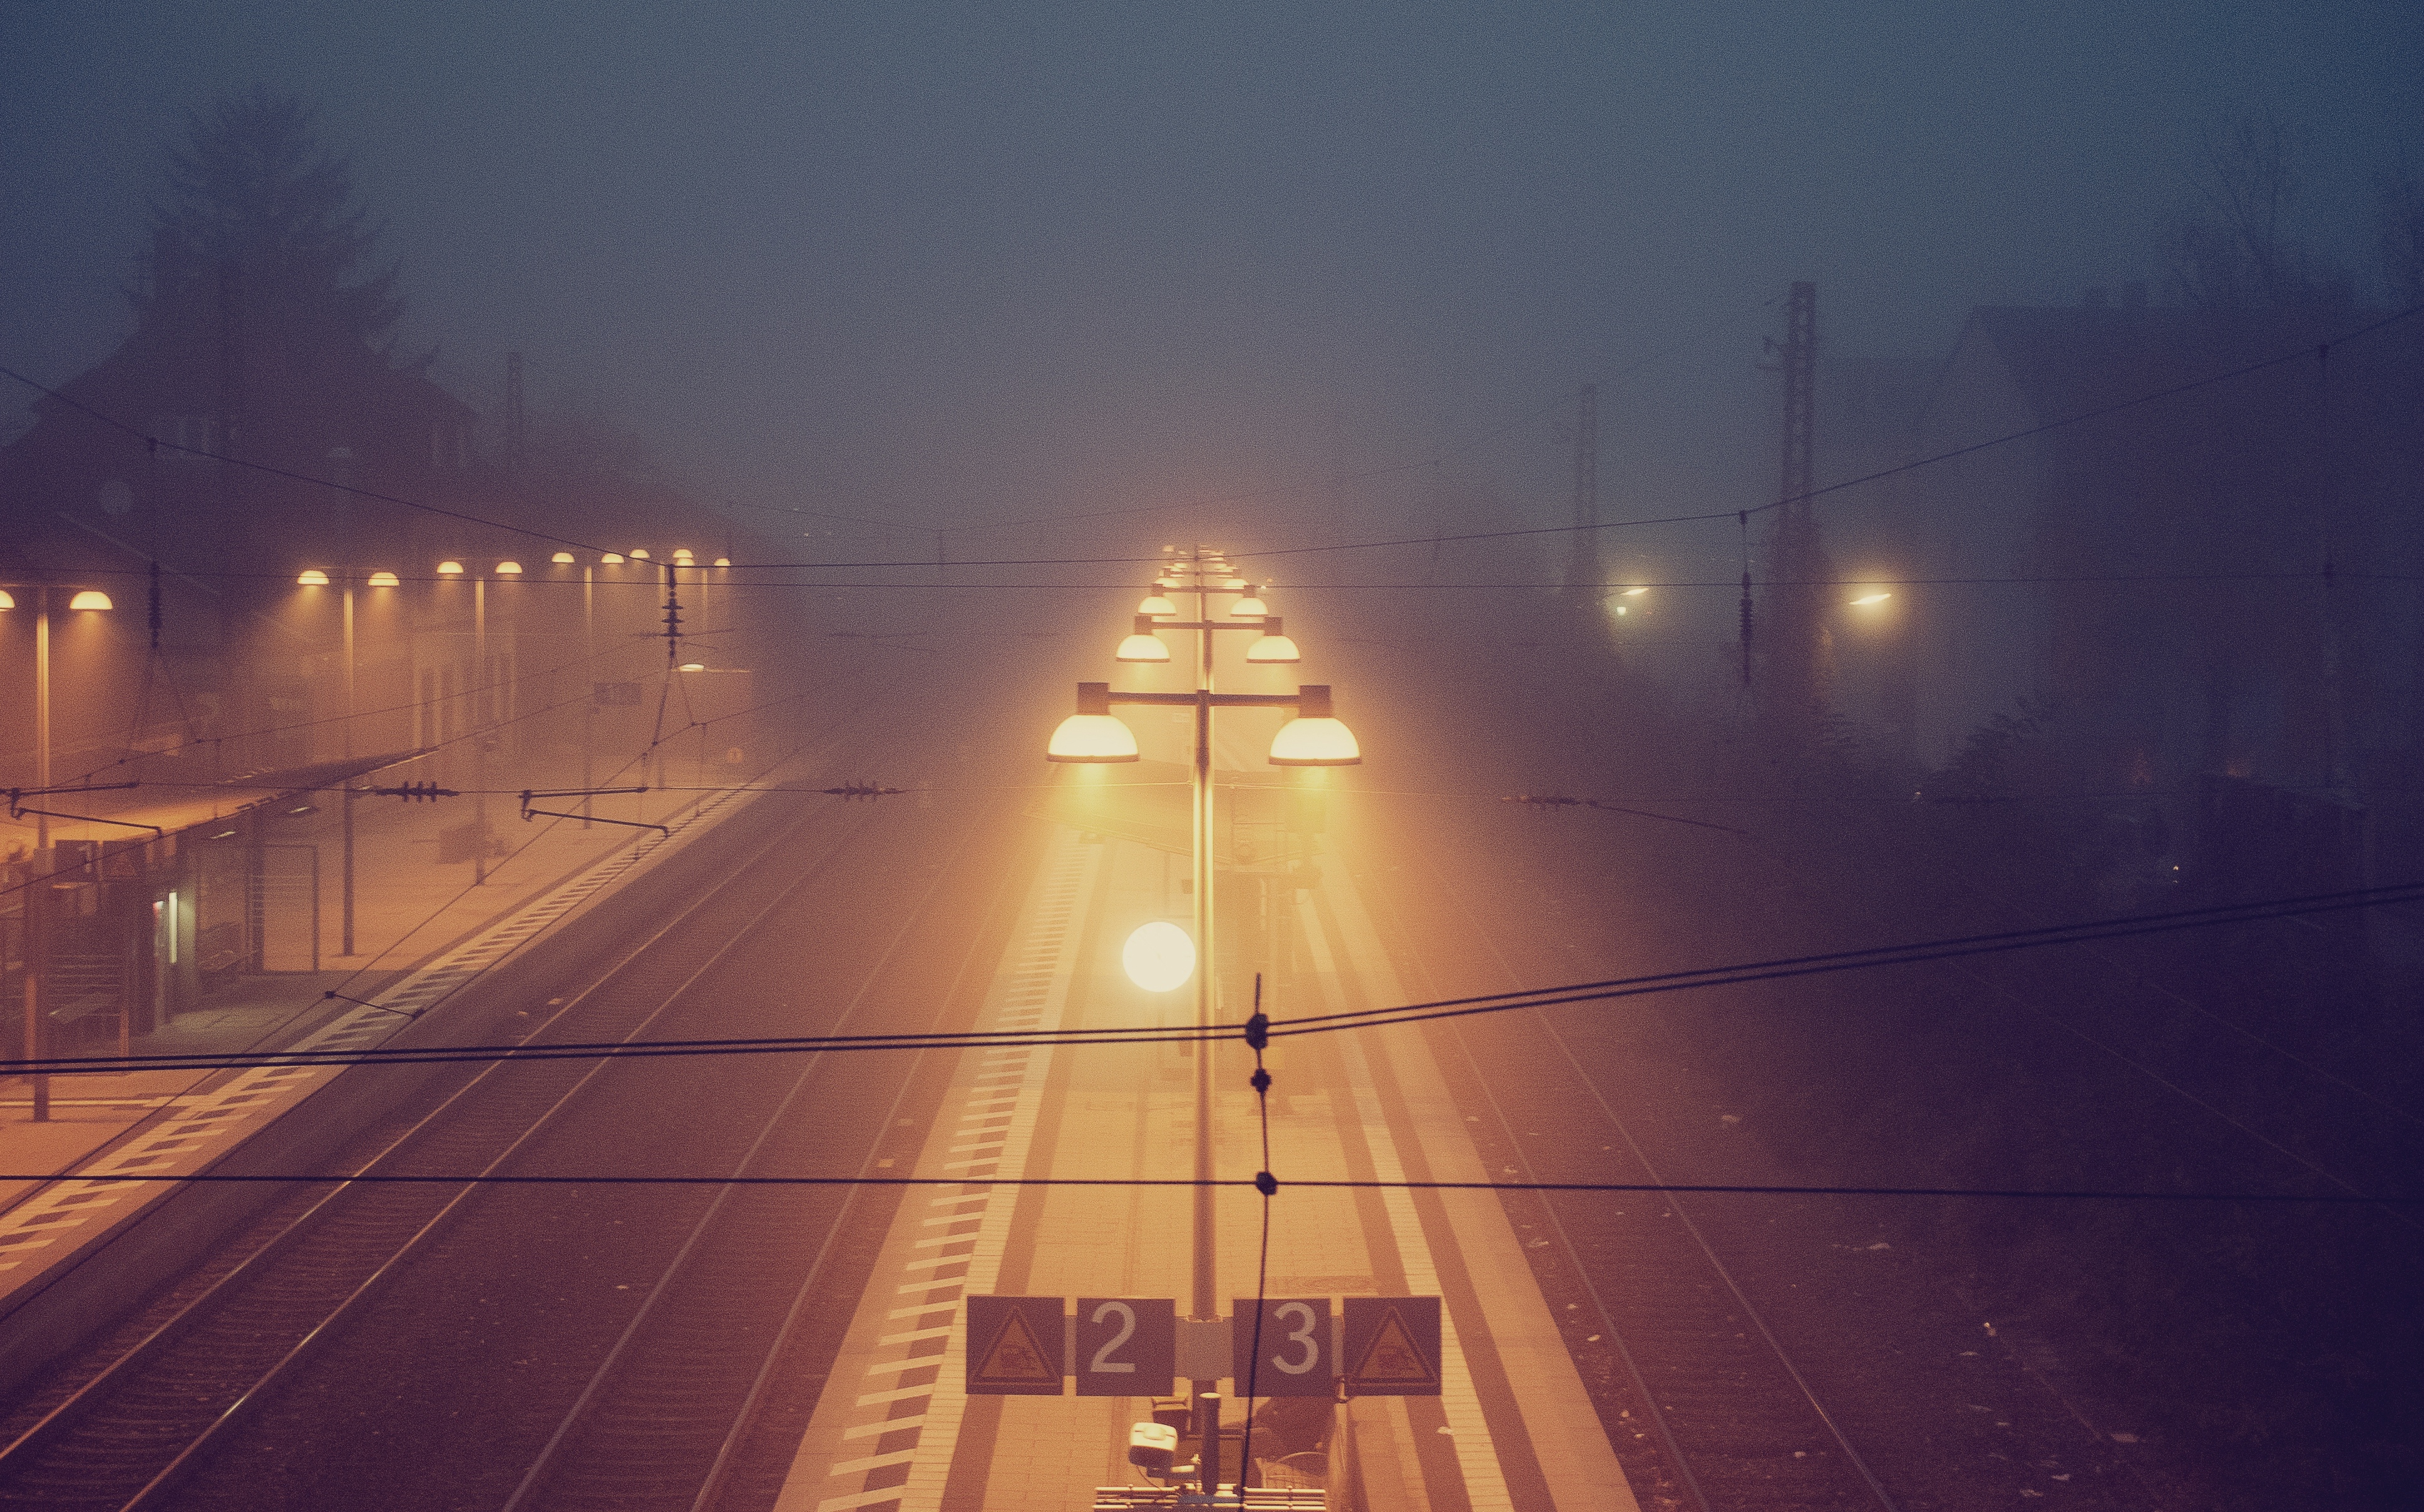
sky, atmospheric phenomenon, fog, cloud, night, light, street light, morning, lighting, mode of transport, atmosphere, line, evening, haze, light fixture, architecture, road, city, horizon, landscape, winter, mist, electricity, meteorological phenomenon